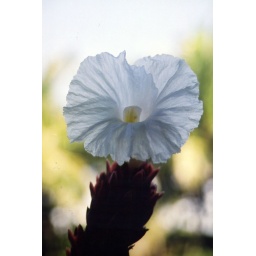
Beautiful native flower surrounding our swimming pool in Ubud, April 2005